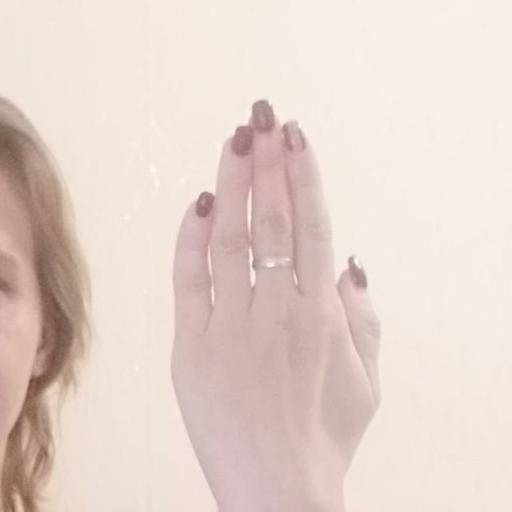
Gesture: stop_inverted